Taito Phillip Field

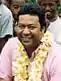
Field in 1991.

Taito Phillip Hans Field (26 September 1952 – 23 September 2021) was a Samoan-born New Zealand trade unionist and politician. A Member of Parliament (MP) for South Auckland electorates from 1993 to 2008, Field was the first New Zealand MP of Pasifika descent. He was a minister outside Cabinet in a Labour-led government from 2003 to 2005.